Enrique Bermúdez

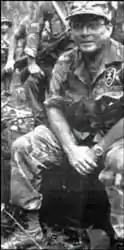

Enrique Bermúdez Varela (December 11, 1932 – February 16, 1991), known as Comandante 380, was a Nicaraguan soldier and rebel who founded and commanded the Nicaraguan Contras. In this capacity, he became a central global figure in one of the most prominent conflicts of the Cold War.